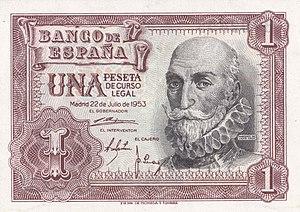
Avers: Marquis de Santa Cruz amiral de Philippe II à la bataille de Lépante Revers: Galion espagnol du xvie
Liste des billets de banque émis en Espagne.